History of the United States Marine Corps

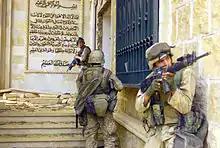
Marines from 1st Battalion 7th Marines enter a palace during the Battle of Baghdad in 2003.

Marines recovered from this low point and began a series of successes. The Invasion of Grenada, known as "Operation Urgent Fury", began on 25 October 1983 in response to a coup by Bernard Coard and possible "Soviet-Cuban militarization" on the island. The 22nd Marine Amphibious Unit quickly took the northern sectors, and were withdrawn by 15 December. Interservice rivalry and cooperation issues shown during the invasion resulted in the Goldwater–Nichols Act of 1986 altering the chain of command in the United States military. When Operation Classic Resolve began on 2 December 1989 in the Philippines (in retaliation for the coup attempt), a company of Marines was dispatched from Naval Base Subic Bay to protect the Embassy of the United States in Manila. The Invasion of Panama, known as "Operation Just Cause" began on 20 December of the same year, and deposed the military dictator Manuel Noriega.